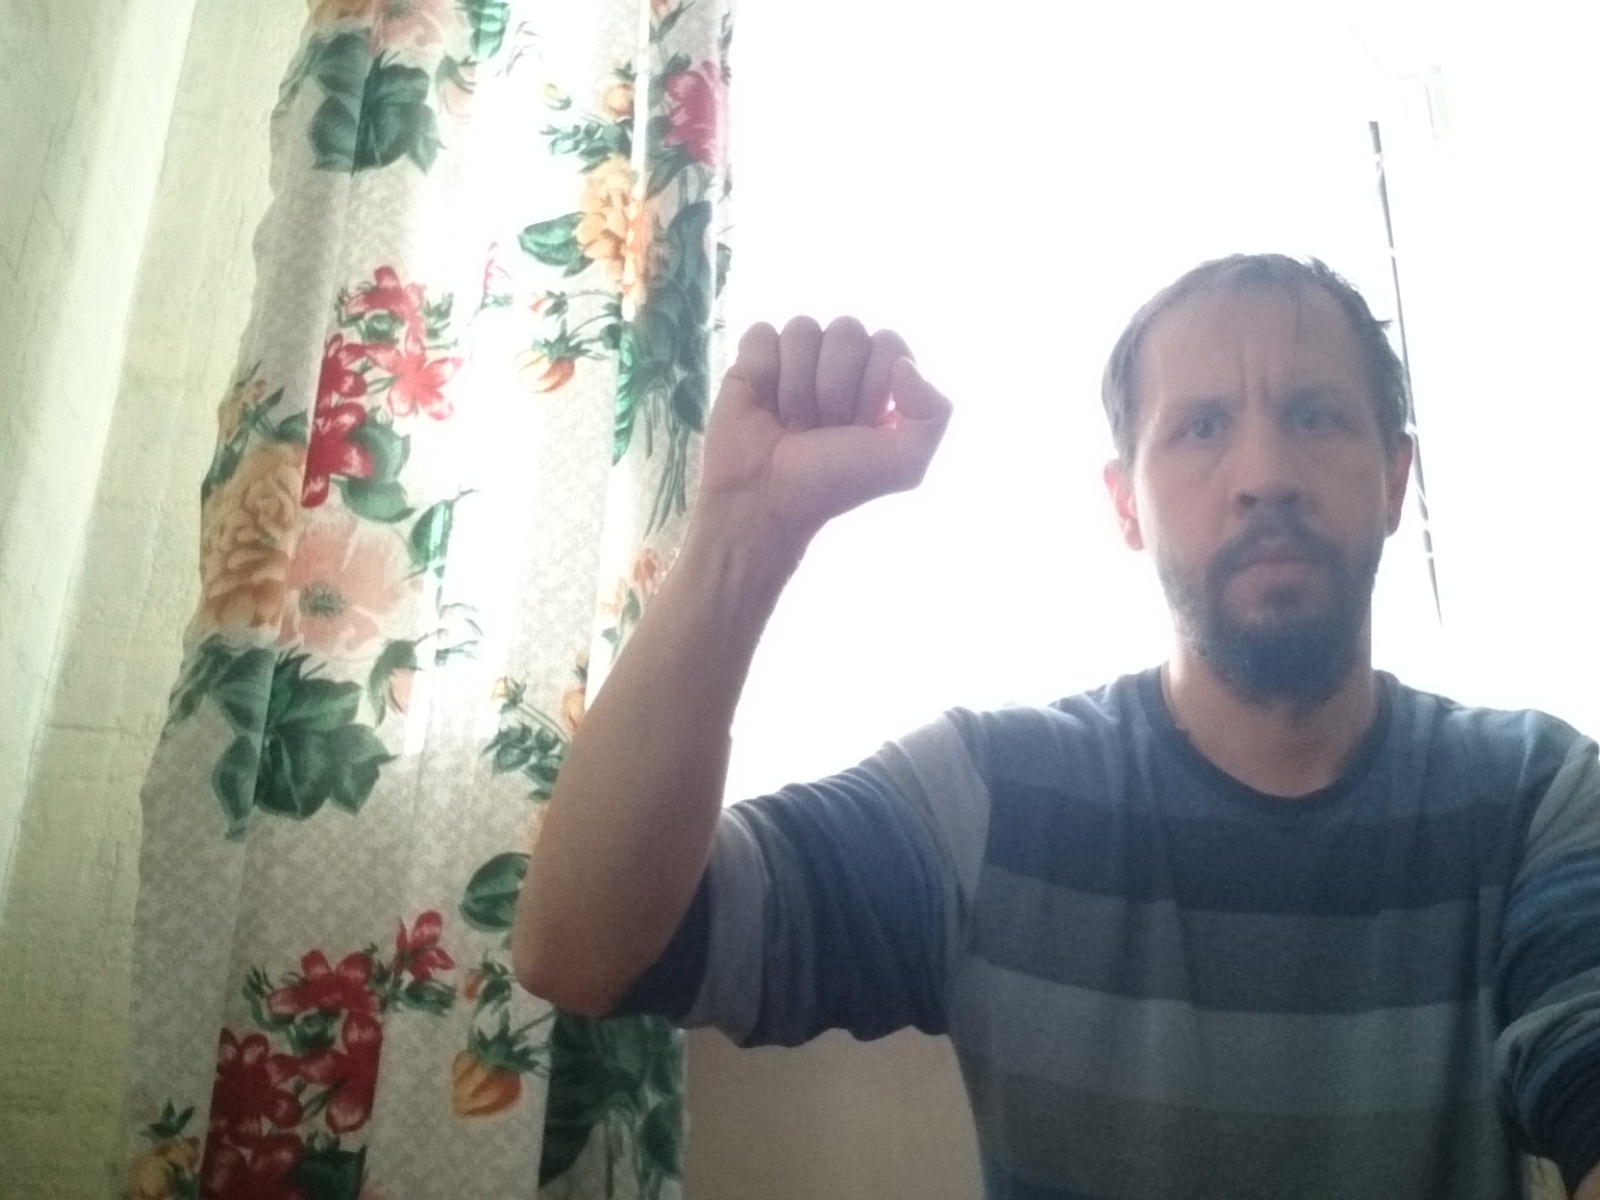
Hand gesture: fist